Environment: real
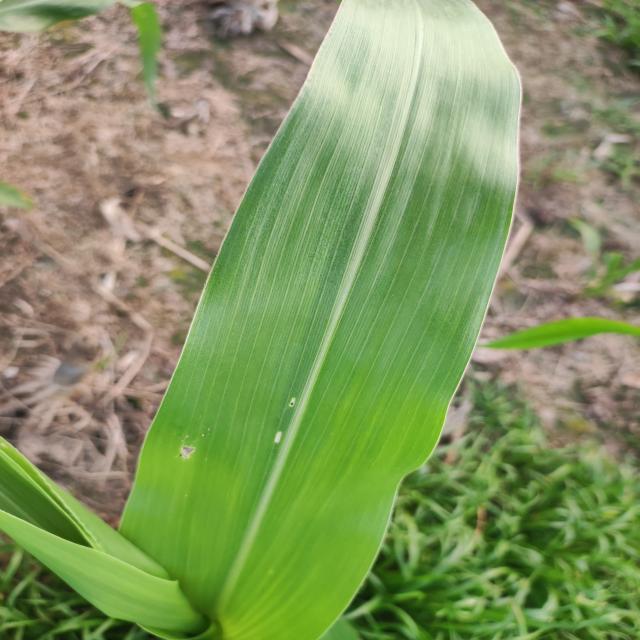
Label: fall_armyworm